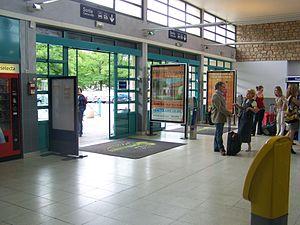
Vue intérieure sur l'entrée et le hall de la gare de Mâcon-Ville en Saône-et-Loire.
La gare de Mâcon-Ville est une gare ferroviaire française des lignes de Paris-Lyon à Marseille-Saint-Charles, de Mâcon à Ambérieu et de Moulins à Mâcon. Elle est située au centre de la ville de Mâcon, préfecture du département de Saône-et-Loire, en région Bourgogne-Franche-Comté.